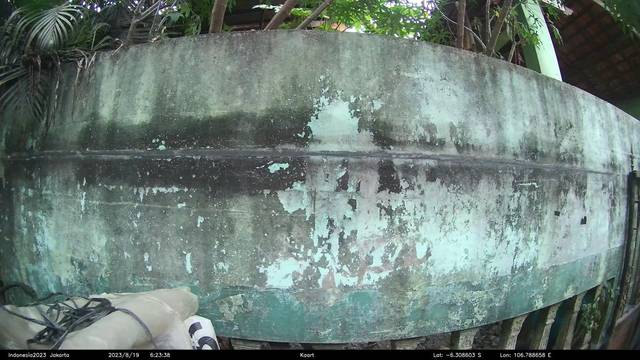
Region: Indonesia
Coordinates: -6.309, 106.789